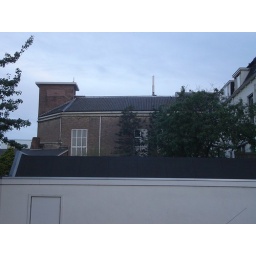
Part of a bell tower as well as a ship were added in 1984 to make it more useable as a church.